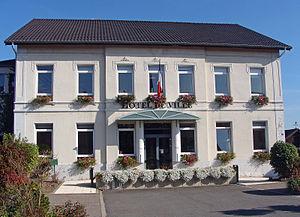
Ancienne direction du puits Saint-Max (bâtiment principal), actuel Hôtel de Ville de Carling.
Carling est une commune française située dans le département de la Moselle, en région Grand Est. Elle est localisée dans la région naturelle du Warndt, dans le bassin de vie de la Moselle-Est et appartient à la communauté de communes Agglo Saint-Avold Centre mosellan. Ses habitants sont appelés les Carlingeois.